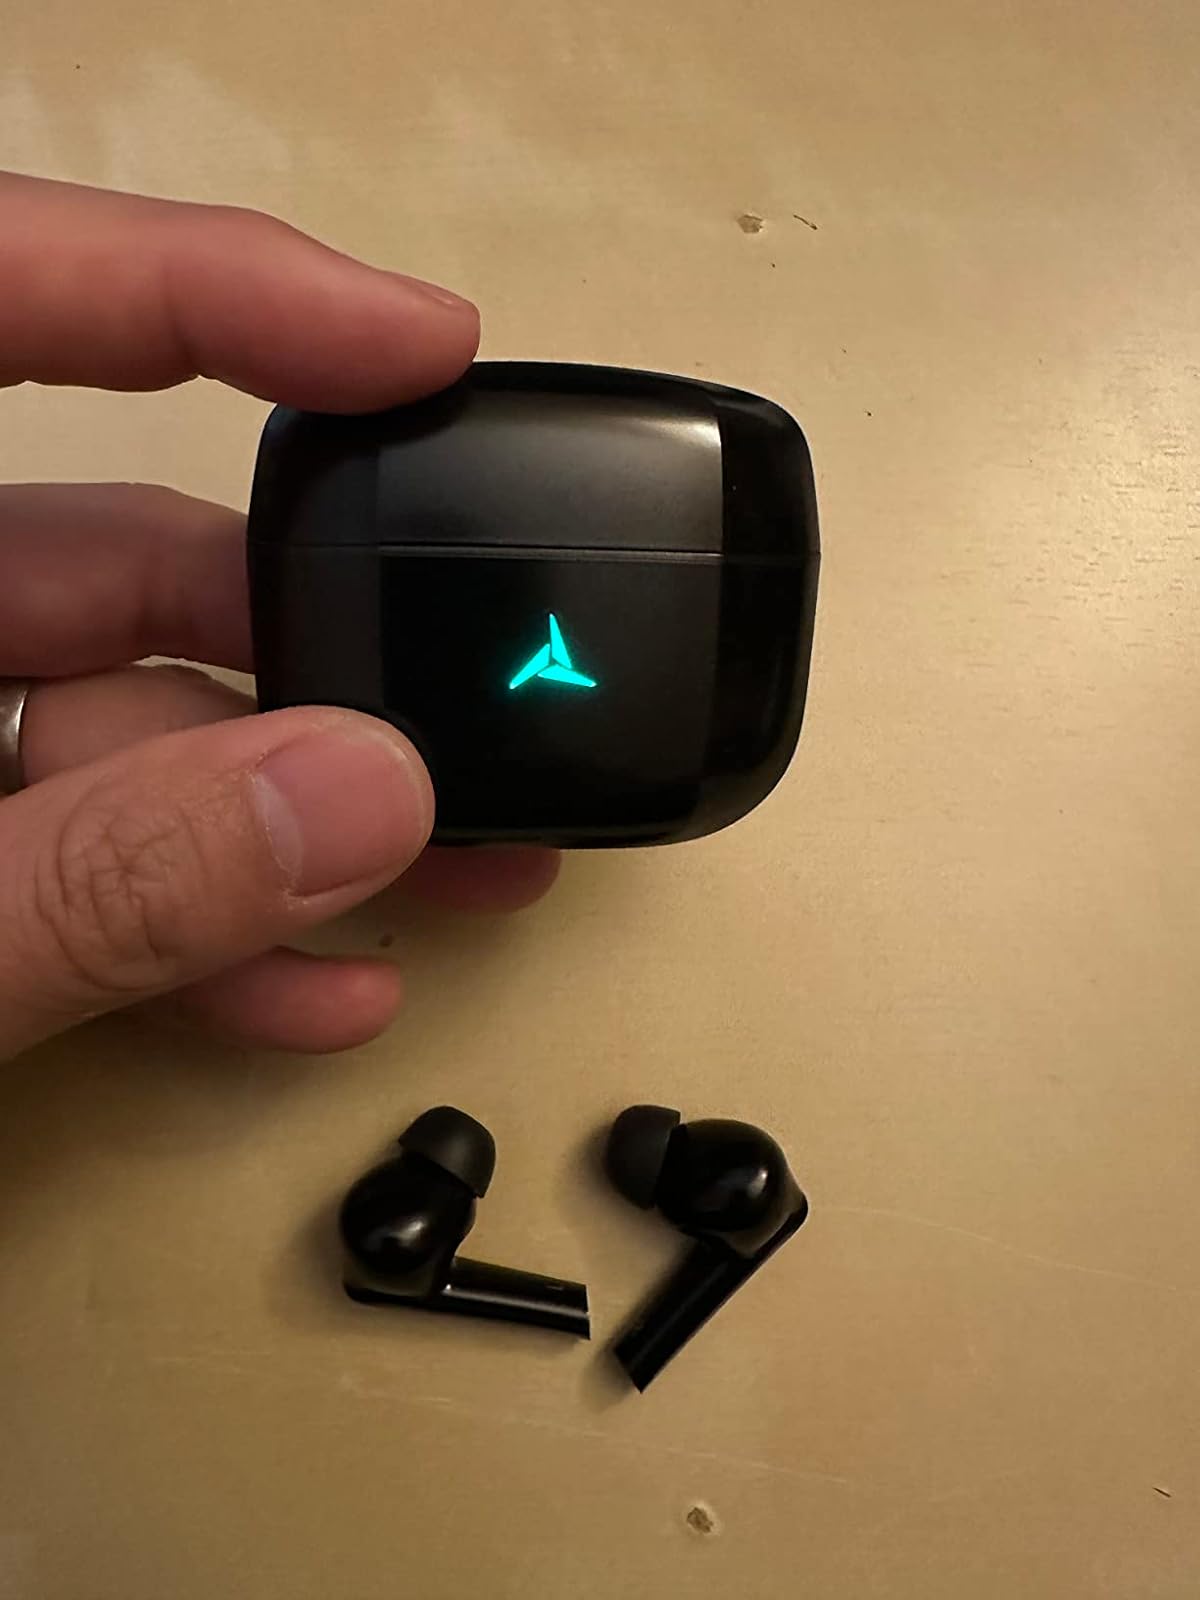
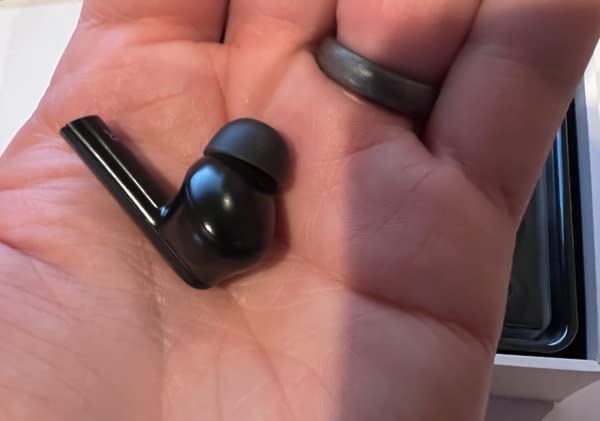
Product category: earbuds
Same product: yes